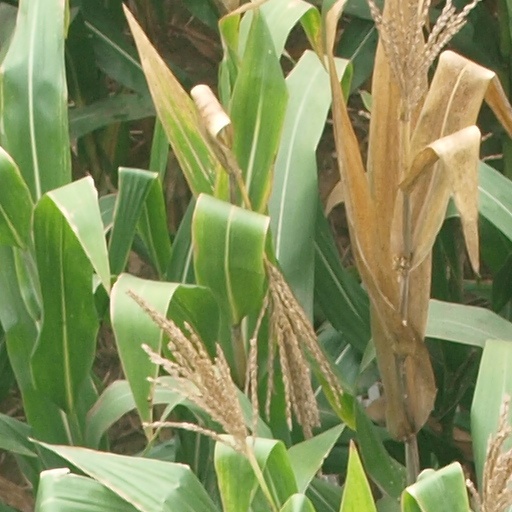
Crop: maize; corn